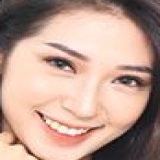
ca sĩ Khổng Tú Quỳnh